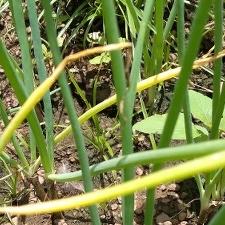
Crop: Onion
Condition: fusarium-d